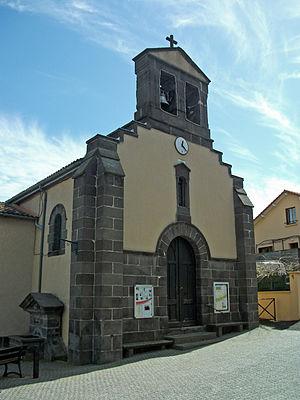
Église de Durtol
Durtol est une commune française, située dans le département du Puy-de-Dôme en région Auvergne-Rhône-Alpes. Elle fait partie de l'aire urbaine de Clermont-Ferrand.